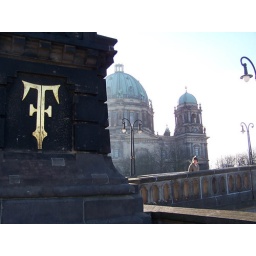
Yeeeeah, that is a bridge that man is standing on, goes over the river.